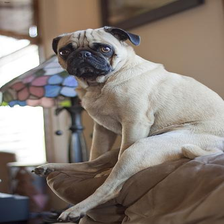
Species: dog
Breed: pug